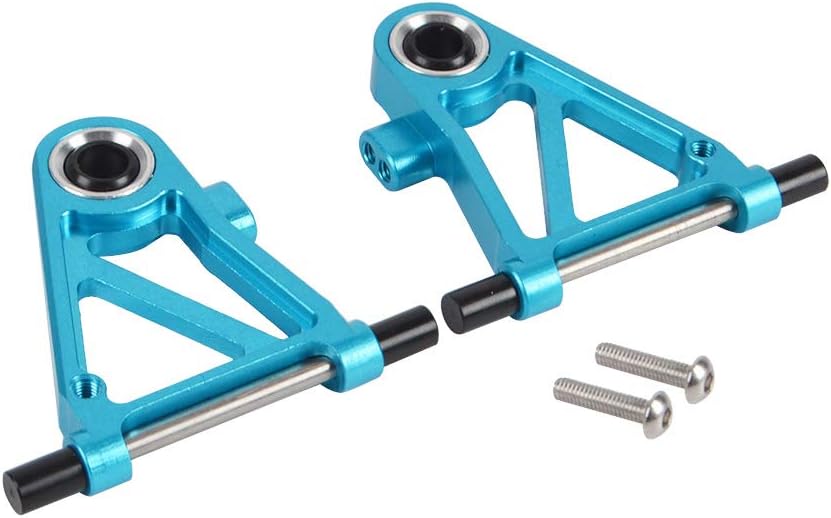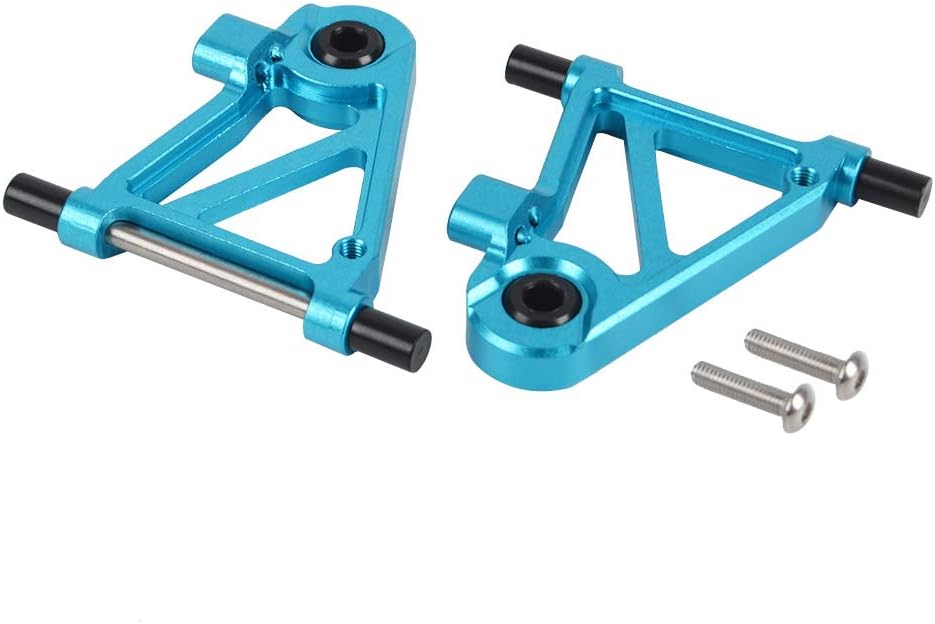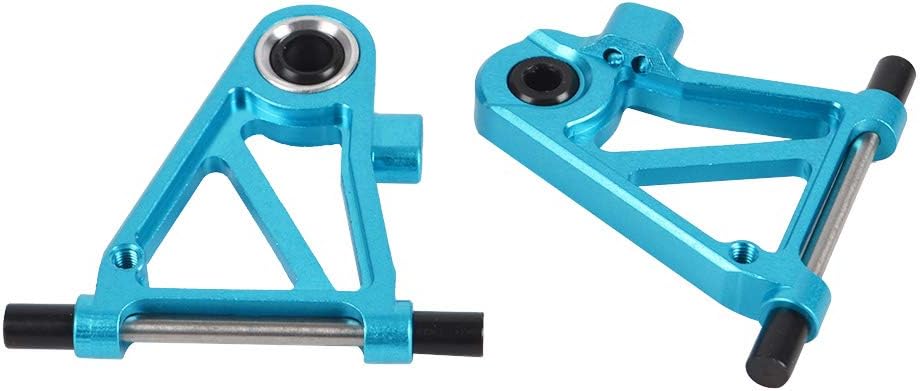
RcAidong Aluminum Alloy Front Lower Arm for Tamiya TT-02 51528 B Upgrade Parts
Category: Toys & Games
Features: Brand new and made of high quality material The rigidity of the underbody is improved Easy to install and durable Novel appearance and exquisite workmanship Suitable for Tamiya TT02 51528 B Upgrade Parts Product Description: Product Name: RC Front Suspension Arm Set Product Material: Aluminum Alloy Product Color: Blue Package List: 2pcs *  RC Front Suspension Arm Note: If the item damaged, please contact us firstly immediately before leave feedback, thanks for your understanding. Due to hand measure, there will be errors, subject to the actual product Due to Different Monitor, the color may have difference
Features: Brand new and made of high quality material | The rigidity of the underbody is improved | Easy to install and durable | Novel appearance and exquisite workmanship | Suitable for Tamiya TT02 51528 B Upgrade Parts